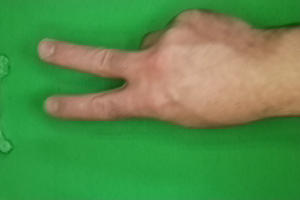
Label: scissors